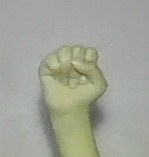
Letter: saad